Brownout (aeronautics)

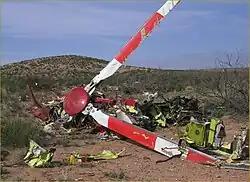
N502MT EMS helicopter wreckage, near Pyote, Texas

Brownout accidents destroyed or severely damaged four AH-64D Apache Longbows in the first three weeks of the 2003 Iraq invasion, while only one had been lost in combat in the same time period. The tandem seat Apache has a narrower stance than the UH-60 Black Hawk, making it more susceptible to rollover if the pilot begins to lose roll attitude control from the brownout. But at night, the Apache's infra-red vision system provides improved visibility when dust obscures the moonlight—the Blackhawk's night vision goggles only amplify available visible light.